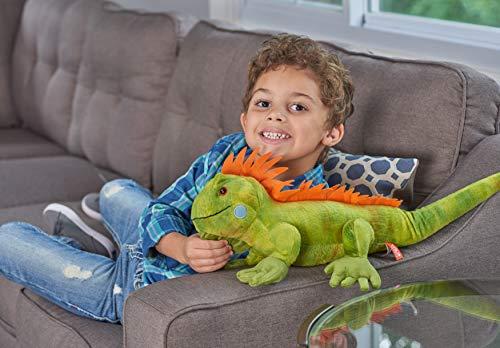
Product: Wild Republic Iguana Plush, Stuffed Animal, Plush Toy, Kids Gifts, Cuddlekins, 15 Inches
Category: Toys & Games | Stuffed Animals & Plush Toys | Stuffed Animals & Teddy Bears
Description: Wild Iguanas can grow up to six feet long, but this plush toy measures 24 inches.
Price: $14.94
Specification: ProductDimensions:8x5.5x5.5inches|ItemWeight:3.52ounces|ShippingWeight:10.4ounces(Viewshippingratesandpolicies)|ASIN:B00AZI0FN4|Itemmodelnumber:12905|Manufacturerrecommendedage:0monthsandup